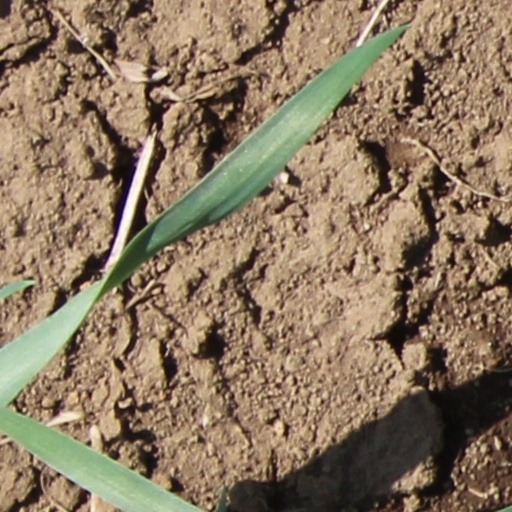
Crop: wheat